Gare aux gaffes du gars gonflé

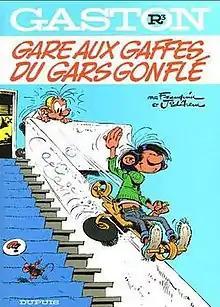
Cover of the Belgian edition

Gare aux gaffes du gars gonflé, written and drawn by Franquin and Jidéhem, is an album of the original "Gaston Lagaffe" series, numbered R3. It is made up of 52 pages and was published by Dupuis. It consists of a series of one-strip gags.